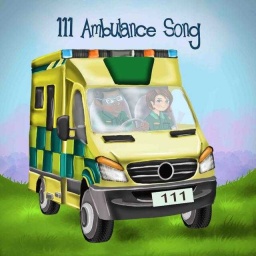
Label: ambulance